Siyum HaShas

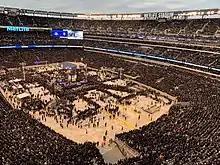
13th Siyum HaShas in MetLife Stadium.

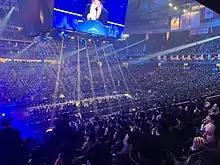
Dirshu Siyum HaShas on 9 February 2020, in the Prudential Center, Newark, New Jersey

For the 13th Siyum HaShas, whose study cycle concluded on the 7th of Tevet 5780 (4 January 2020), celebrations were scheduled to take place in locations in the U.S., Europe, Israel, and other countries, in January and February 2020. The main event in the United States, staged by Agudath Israel of America, took place on 1 January at MetLife Stadium, which has capacity for 92,000 seats, with a second location at Barclays Center in Brooklyn, New York. Concerned about holding an outdoor event during the New Jersey winter, planners had proposed holding the main siyum in five different indoor venues in New York, New Jersey, and Philadelphia simultaneously with live streaming hook-ups between them. But the Moetzes Gedolei HaTorah of Agudath Israel of America opted to hold the siyum in one place based on the principle of "b'rov am hadrat melech", that God's honor is increased when a large number of Jews gather in the same place.